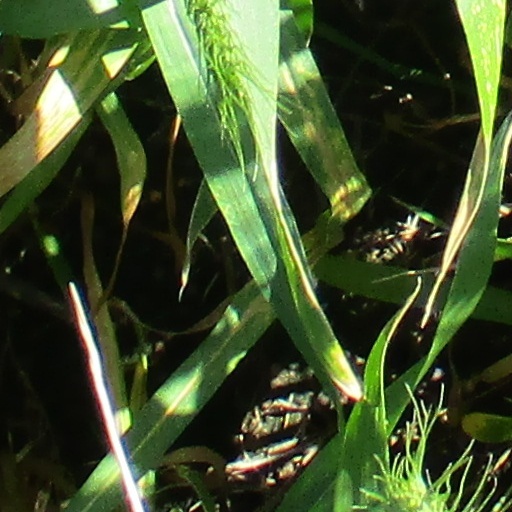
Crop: wheat